Ohio University

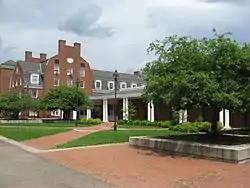
Irvine Hall, a mixed-use facility on West Green

The John Calhoun Baker University Center, which opened in January 2007, is named after the 14th president of the university. The facility replaced the original Baker Center located on East Union Street across from College Green and serves as the hub of campus activity. Electronic maps and virtual university e-tours, available at center information desks and online, direct visitors across campus. The building features Georgian-influenced Federal architecture and large windows that admit natural light and afford expansive views of the southern and western sides of the campus. In contrast to the exterior's red brick and white columns, the interior has a more contemporary style with high domed ceilings. Terrazzo mosaics of aspects of the earth's globe are embedded in the atrium of the main entrance to the building. Baker Center contains a large food court called West 82; a pub bistro called Latitude 39; a Grand Ballroom; The Honors Collegium, The Wall of Presidents, the Bobcat Student Lounge, a shop called Bobcat Depot that sells apparel, computers, and accessories; a theater seating 400; study areas; computer labs; administrative offices; and numerous conference rooms. The Front Room, a large coffee house named after a former popular university rathskeller, features a stage, artwork and a community fireplace. It serves Starbucks products and university bakery items and is housed on the fourth floor, which opens onto its own outside terrace as well as onto the intersection of Park Place and Court Streets, making it a popular spot for students between classes. Other amenities include a United States Post Office and the Trisolini Art Gallery, named after a prominent fine arts faculty member.